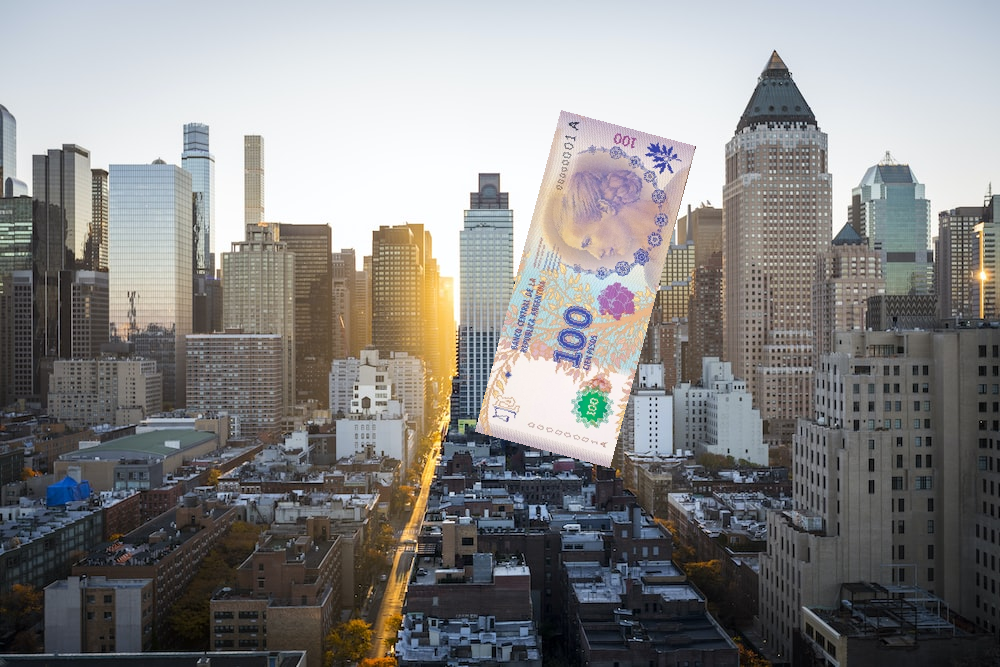
Denominación: 100